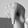
ASL letter: Q